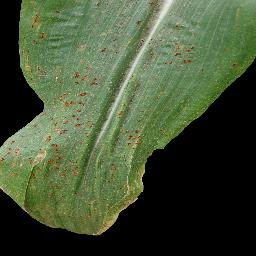
Label: Corn___Common_rust